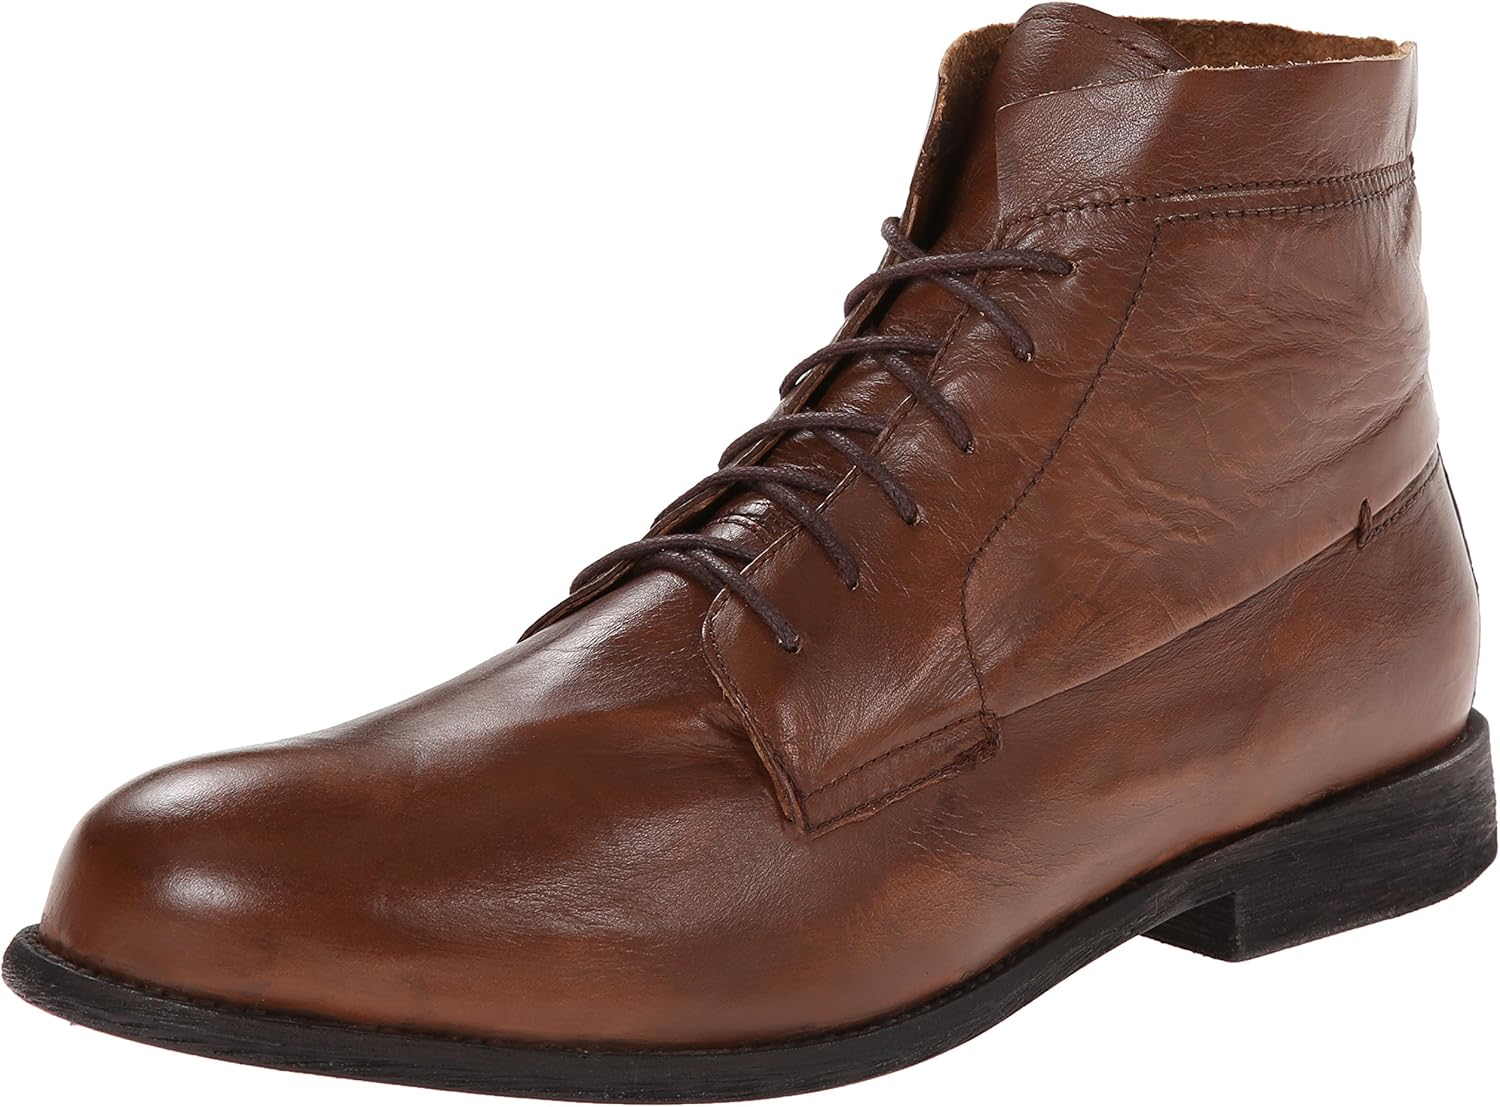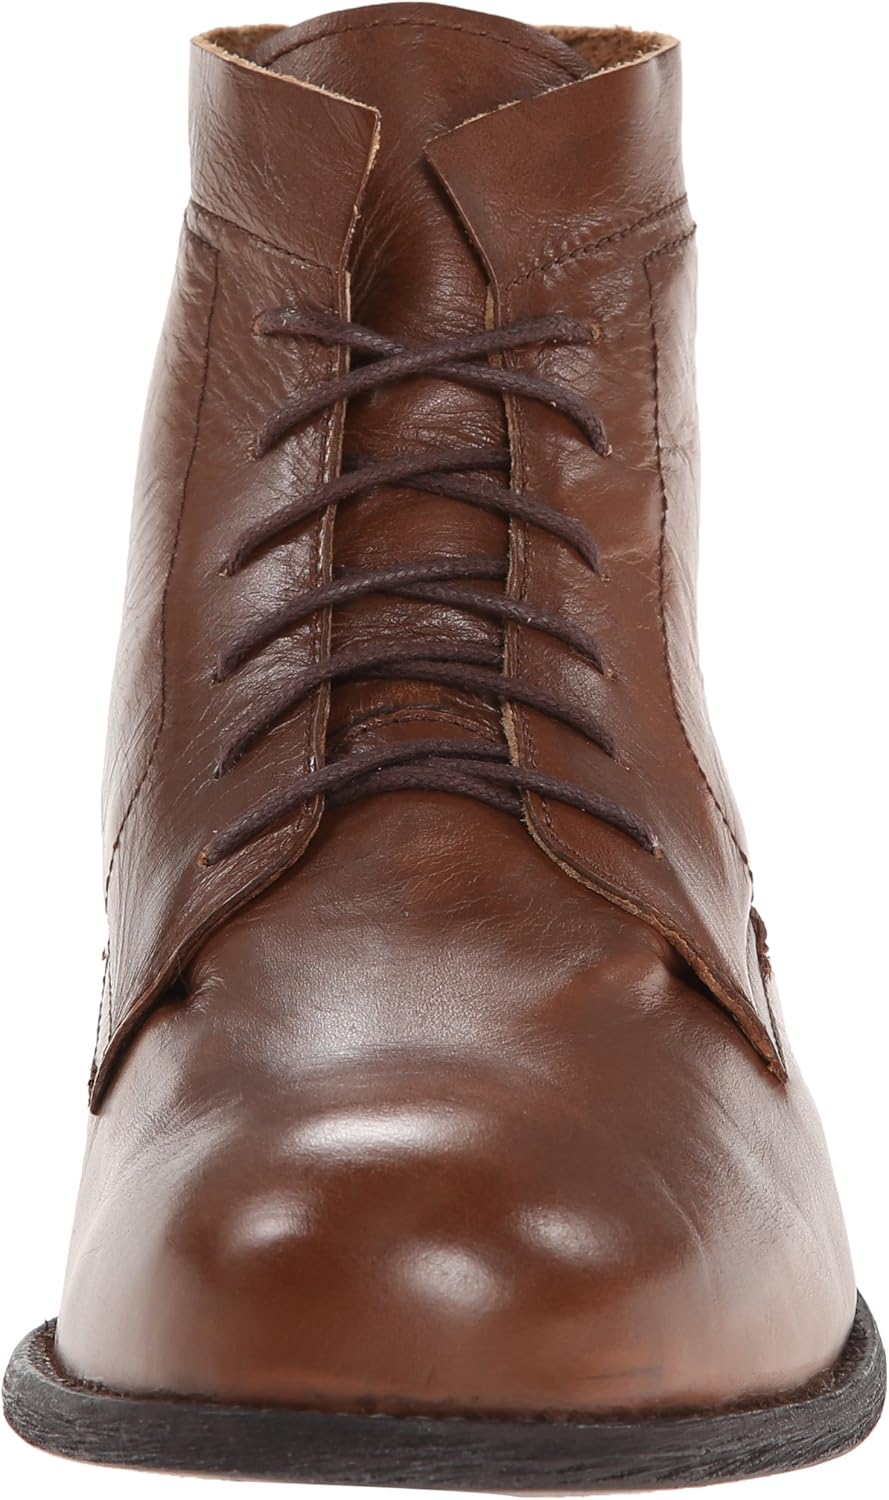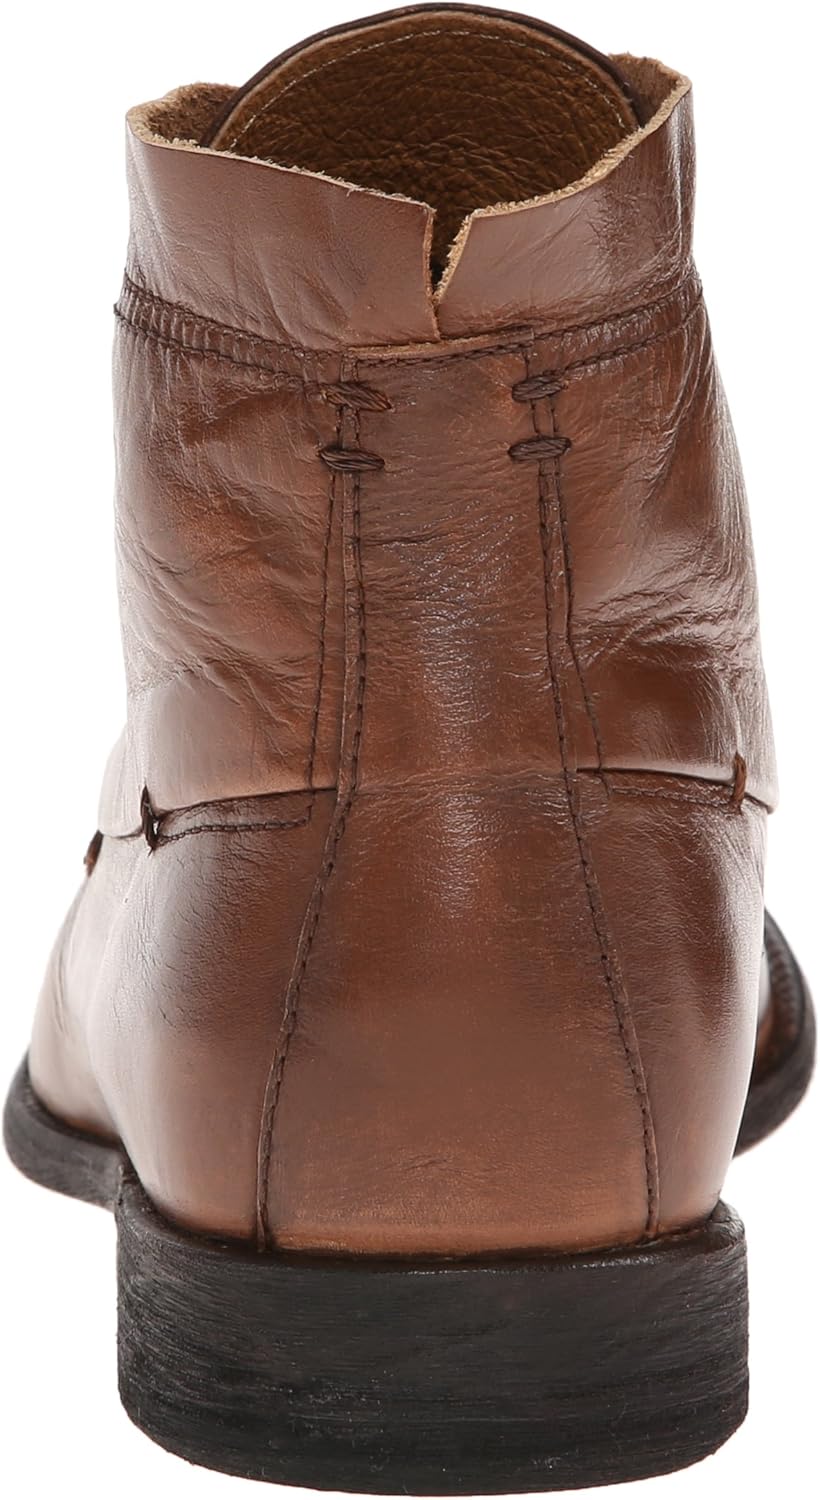
JD Fisk Men's Pike Snow Boot
Category: AMAZON FASHION
J.D. Fisk is a new men's footwear brand, conceived in the East Village of New York City. The brand's inspiration ranges from traditional looks with classic styling, to edgier approaches that nod to the UK punks of the '70s and '80s. J.D. Fisk's mission is to provide high-quality products at prices that are within reach.
Features: 100% Leather | Imported | Leather sole | Shaft measures approximately 5.5" from arch | Heel measures approximately 1"